XXXY (film)

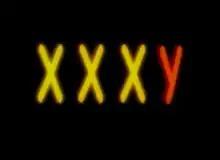

The film features two people born intersex: San Francisco bicycle messenger Kristi Bruce and clinical psychologist Tiger Devore. The full movie is available online.